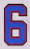
Number: 6